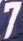
Number: 7